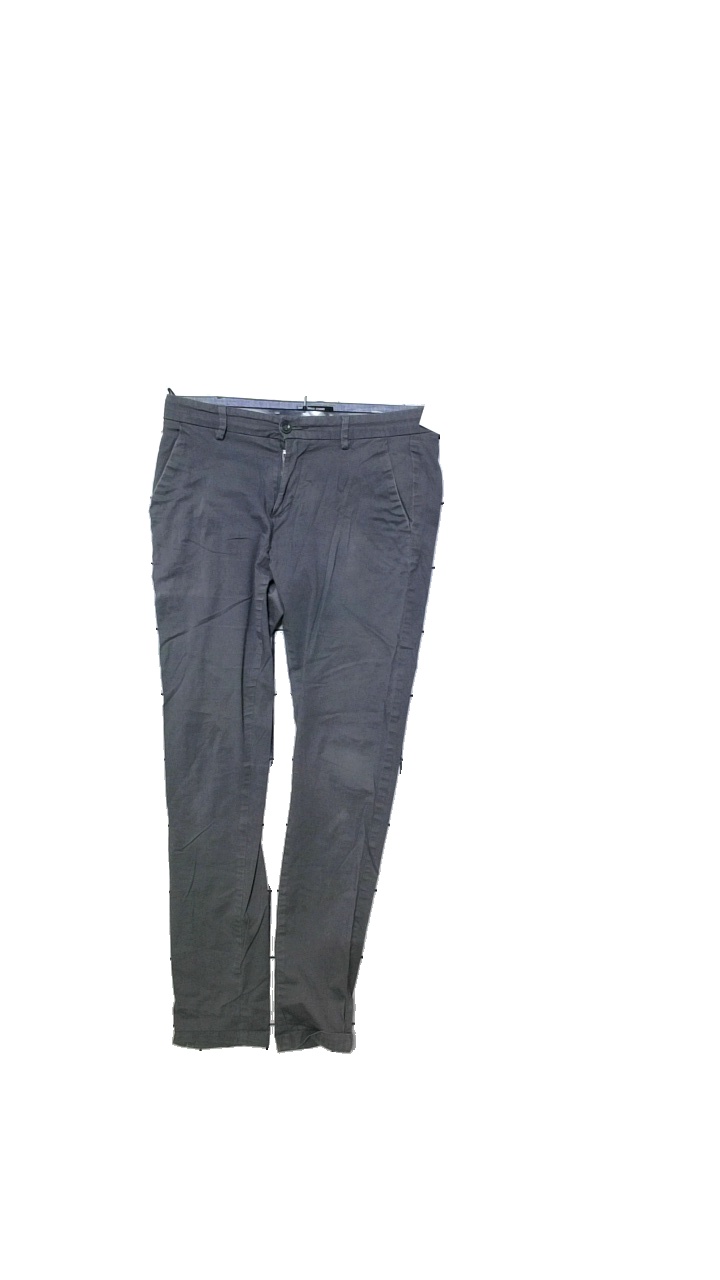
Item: Trousers (Men)
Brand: Cubus
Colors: Grey
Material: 98% cotton, 2% elastane
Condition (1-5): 2
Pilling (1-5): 4
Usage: Reuse
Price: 50-100